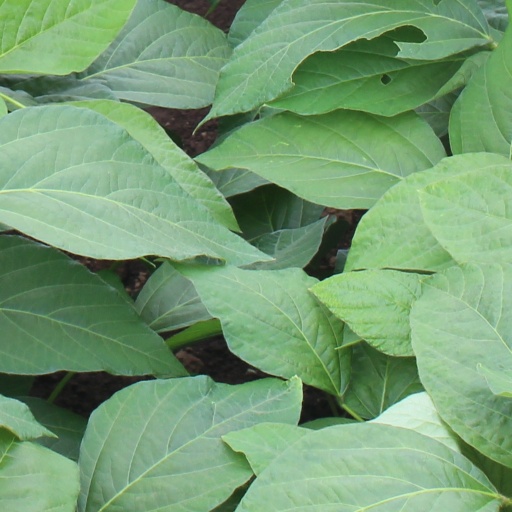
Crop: soybean